Lewis and Irene

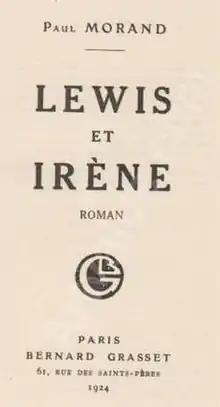
First edition title page

Lewis and Irene is a 1924 novel by the French writer Paul Morand. It tells the story of the romance between a French financial speculator and a young Greek widow from a family of bankers. The book was published in English in 1925.